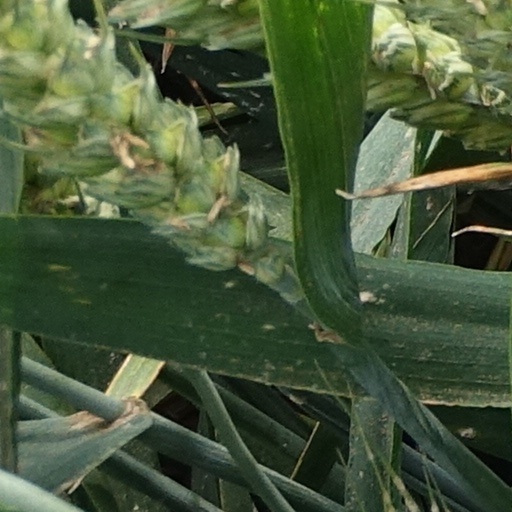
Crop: wheat